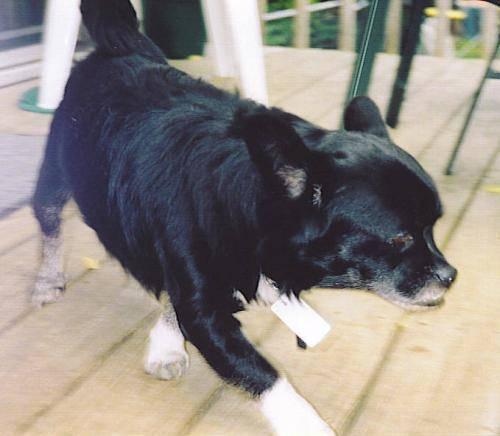
dog